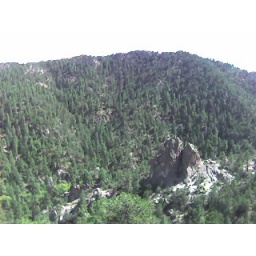
Gila rock formation in forest